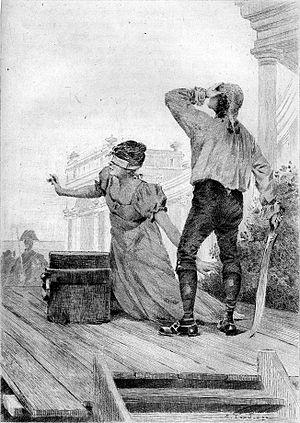
El Verdugo est une nouvelle d’Honoré de Balzac parue en 1830 dans la revue La Mode, puis en volume aux éditions Gosselin en 1831. Elle figure dans les Études philosophiques de La Comédie humaine.